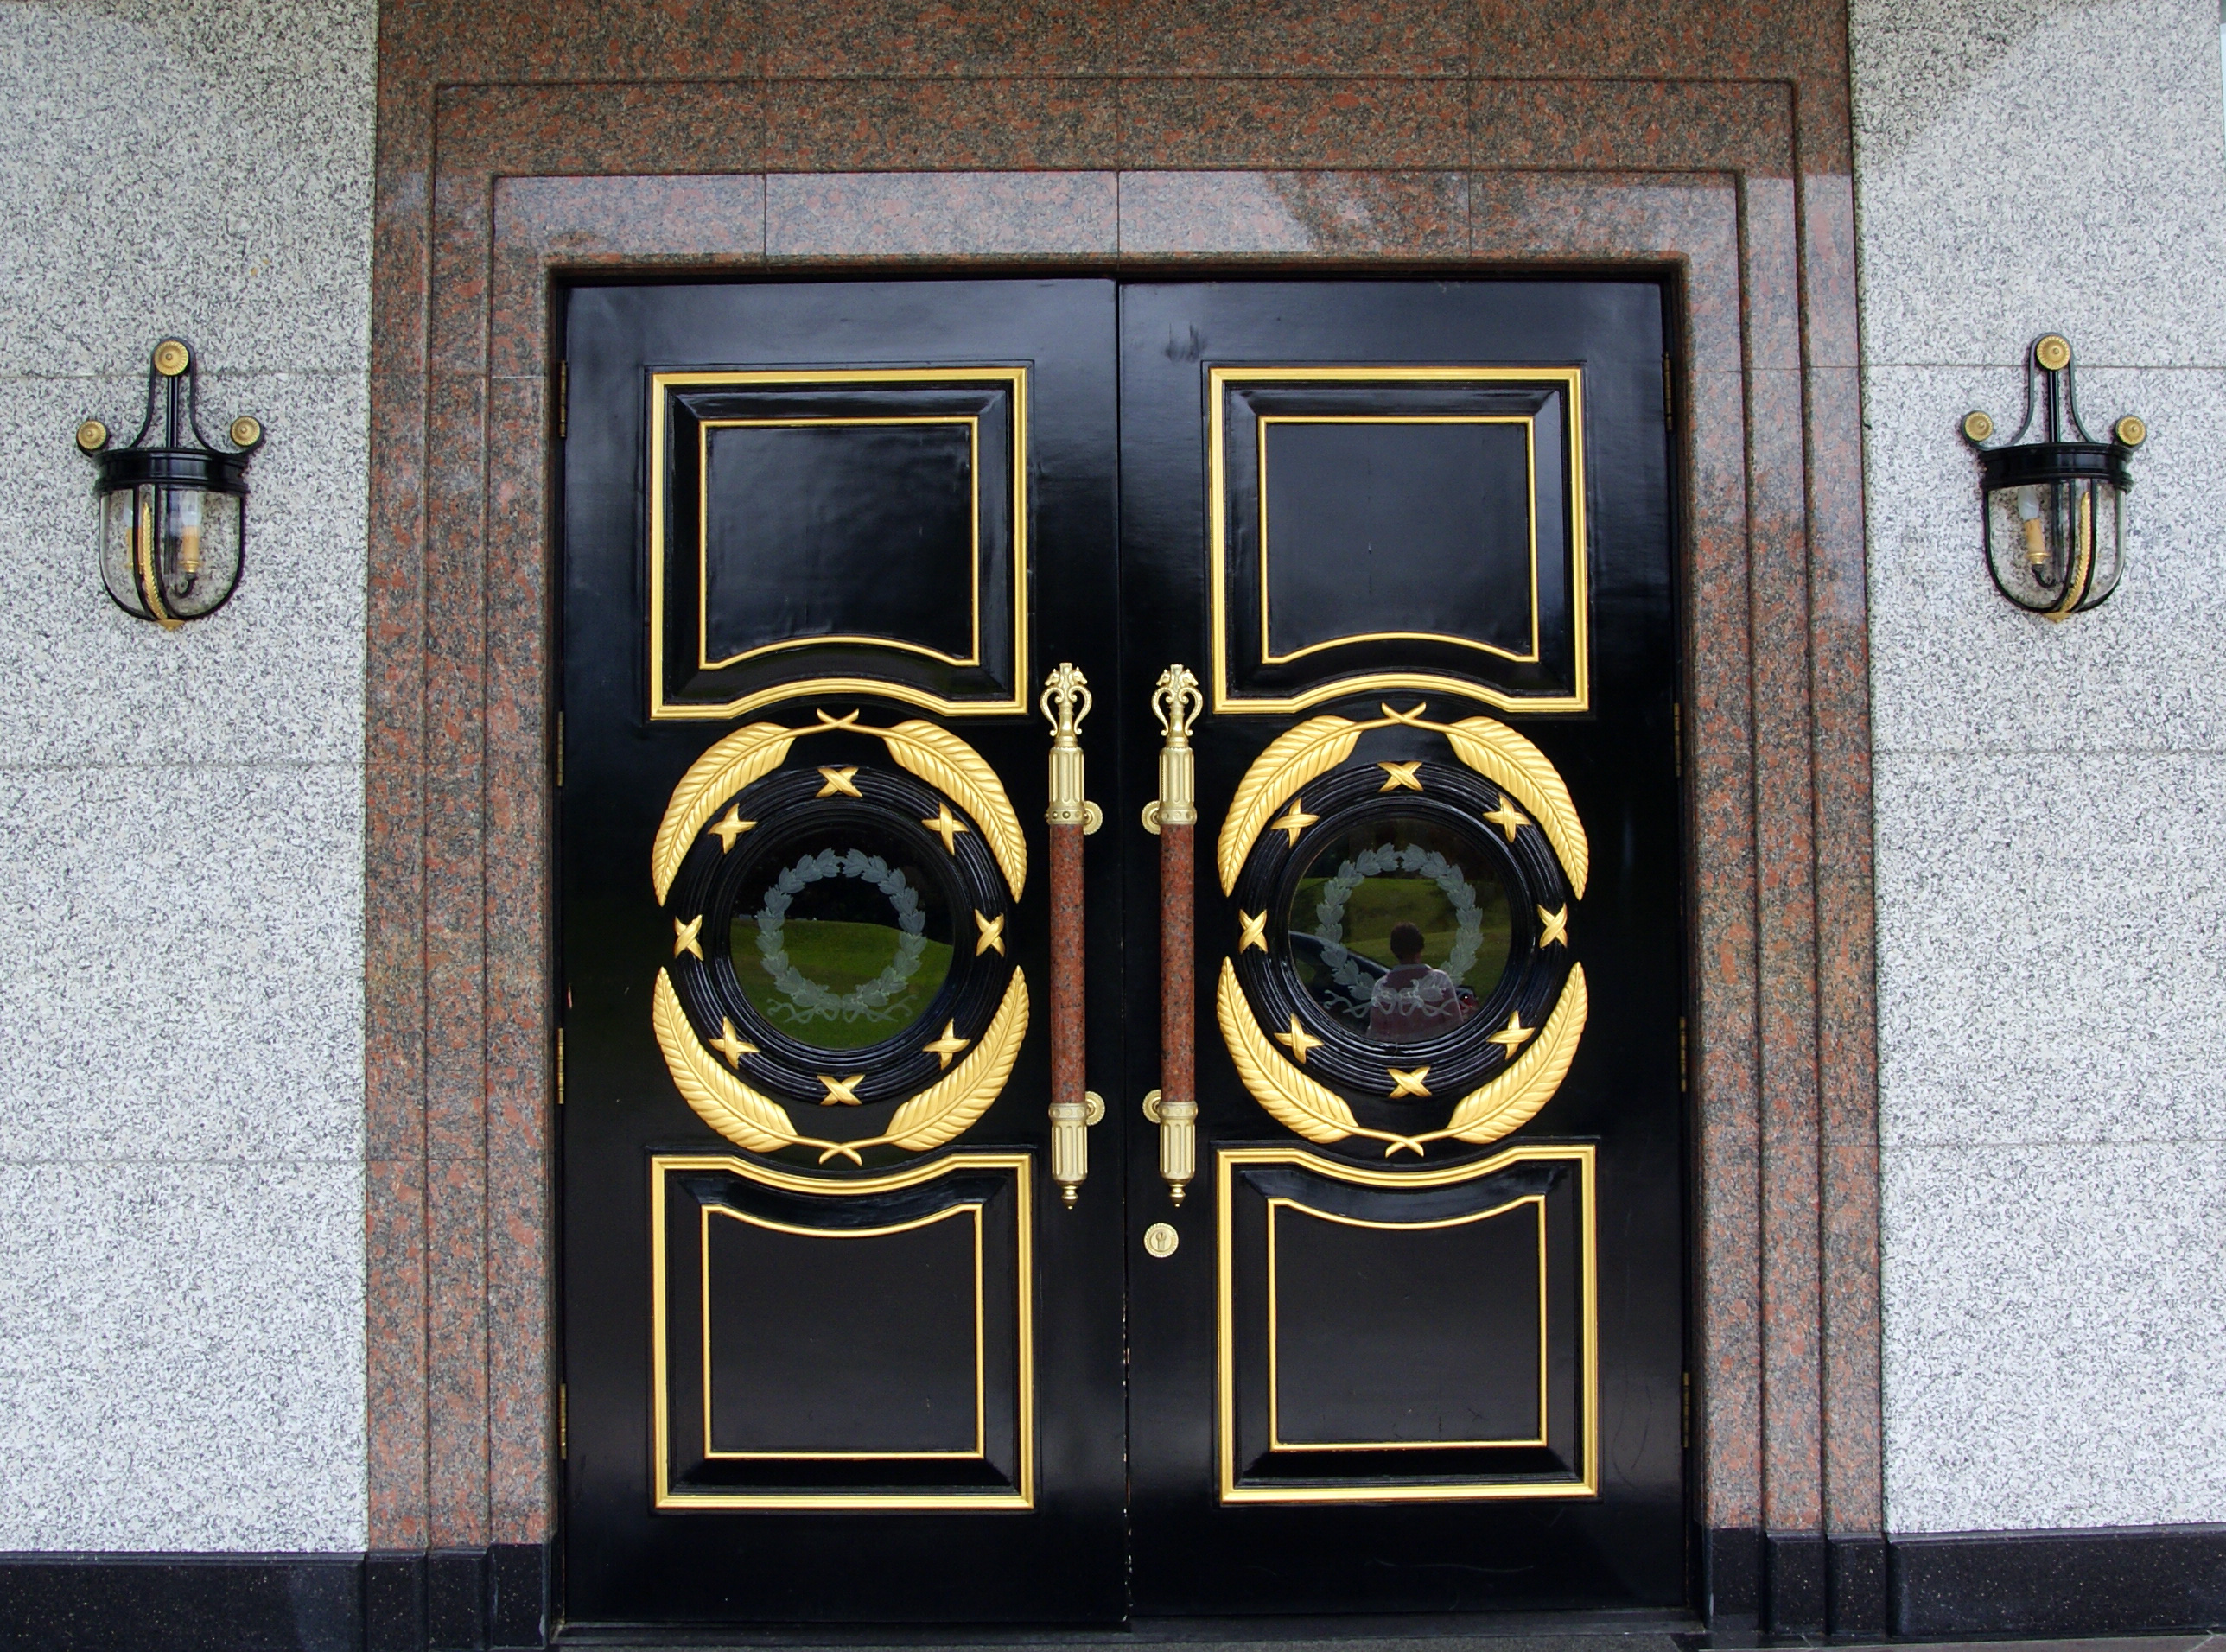
window, door, doors, brunei, bruneisightseeing, bandarseribegawan, bruneiheritagetour, grandentrance, golddoors